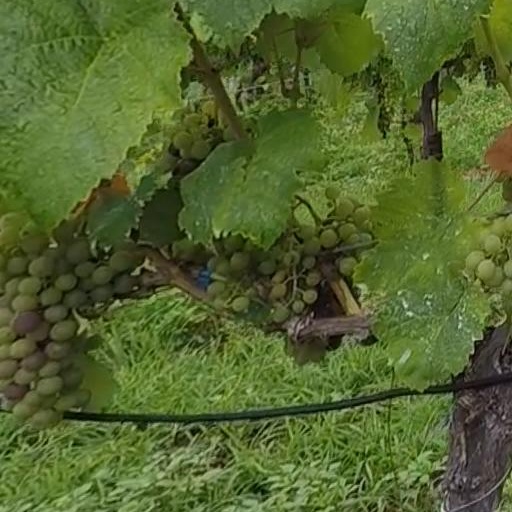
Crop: grape